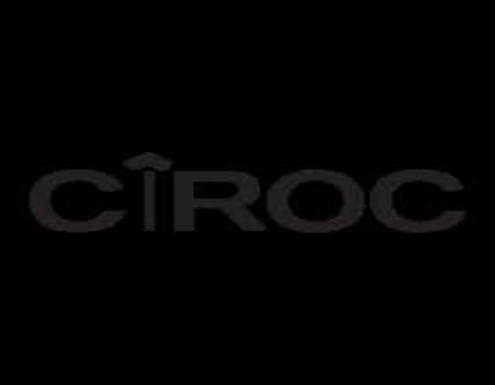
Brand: Ciroc
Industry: Necessities